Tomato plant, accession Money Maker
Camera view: bottom (45 deg); turntable rotation: 300 degrees
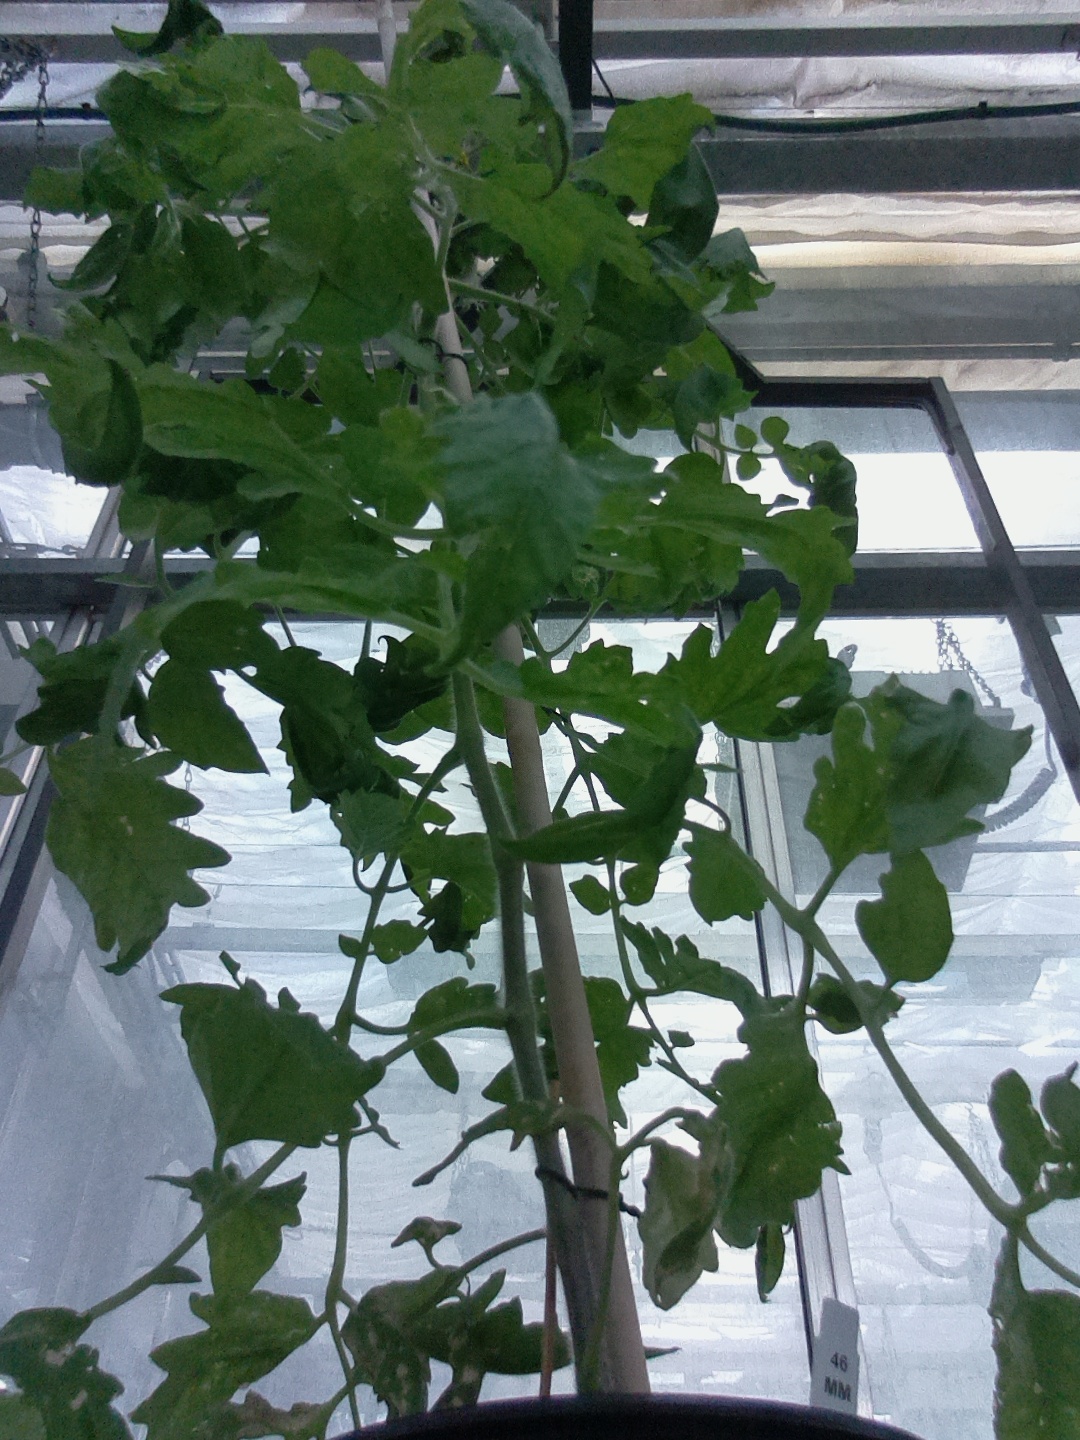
BBCH growth stage 65: Full flowering, 50%-60% of flowers open, first petals falling